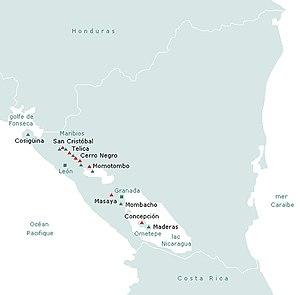
Carte
La liste des volcans du Nicaragua répertorie les volcans de l'arc volcanique d'Amérique centrale qui constitue lui-même un maillon de la ceinture de feu du Pacifique. Ils sont nés de la subduction de la plaque de Cocos sous la plaque caraïbe.